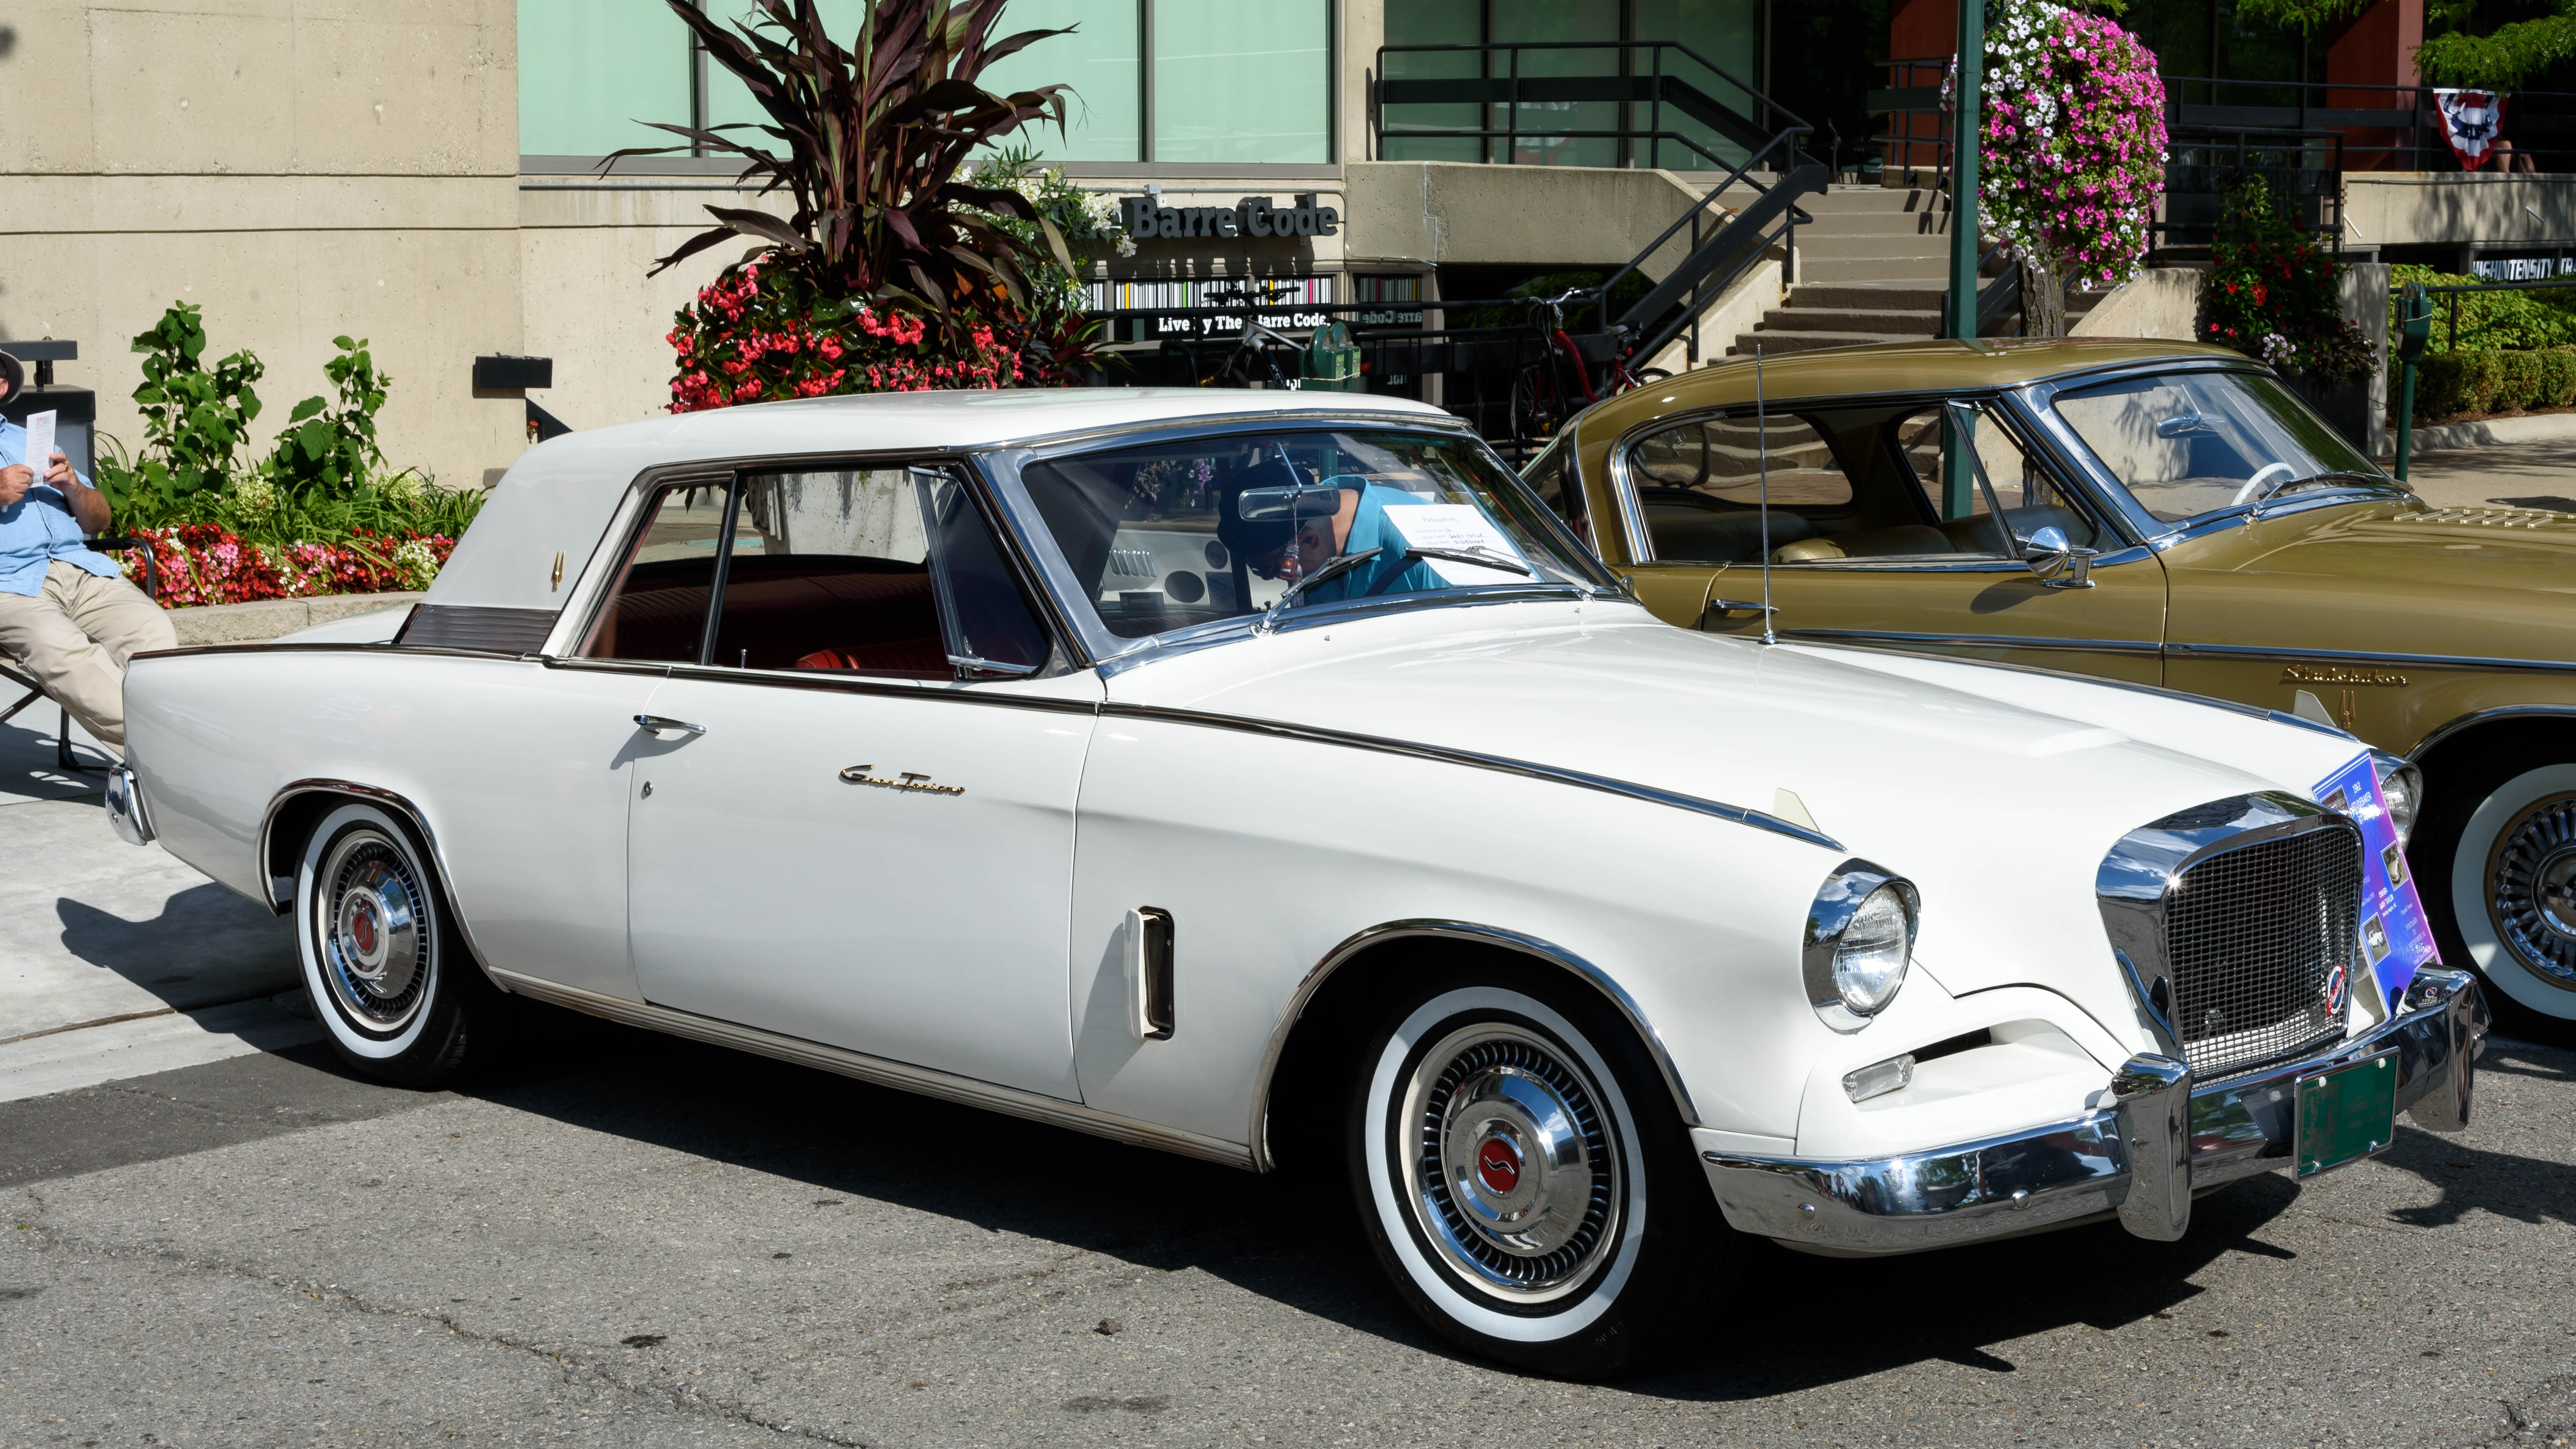
white, car, vehicle, show, nikon, hawk, classic car, motor vehicle, vintage car, cruise, 2015, dream, american, unitedstates, sedan, birmingham, classic, d750, woodward, michigan, us, convertible, otherkeywords, gt, 1962, studebaker, antique car, land vehicle, automobile make, automotive exterior, compact car, automotive design, luxury vehicle, studebaker silver hawk, studebaker golden hawk